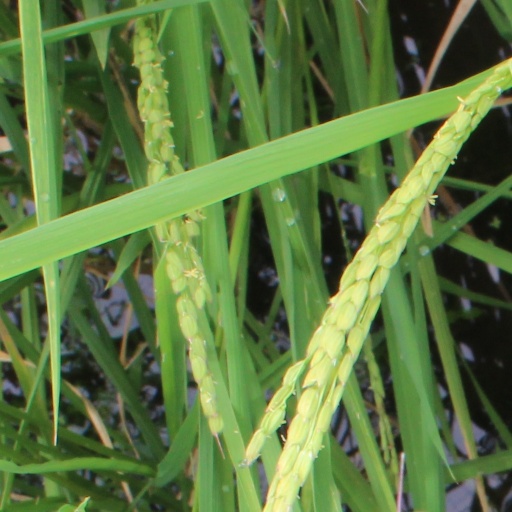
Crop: rice